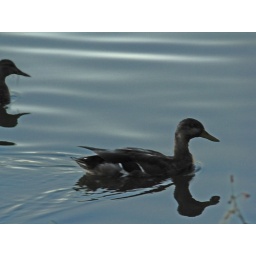
duck in lake